Banged Up Abroad

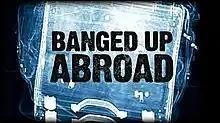
Title Screen

Banged Up Abroad (rebadged as Locked Up Abroad in Asia and the United States, and Jailed Abroad in India, for the National Geographic Channel) is a British documentary/docudrama television series created by Bart Layton that was produced for Channel 5 and that premiered in March 2006. Most episodes feature stories of people who have been arrested while travelling abroad, usually for trying to smuggle illegal drugs, although some episodes feature people who were either kidnapped or captured while they were either travelling or living in other countries. Some episodes have featured real-life stories that first became well known when they were made the subject of a film: films that have been 're-made' in this way include "Midnight Express", "Goodfellas", "The Devil's Double", "Argo", "Mr Nice" and, to a lesser extent, "Casino" (with the story of Frank Cullotta). A few episodes have focused on undercover infiltrations of criminal syndicates by law enforcement agents or individuals recruited by them.